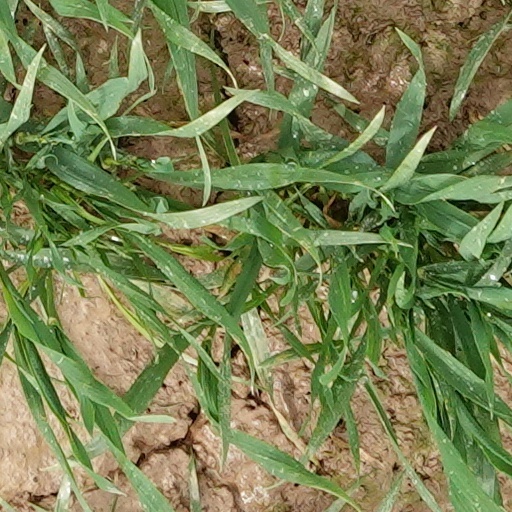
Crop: wheat